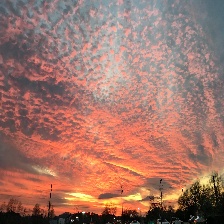
Cloud type: Altocumulus